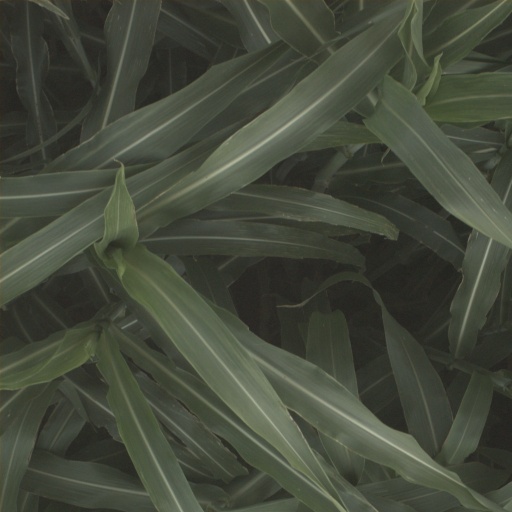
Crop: sorghum